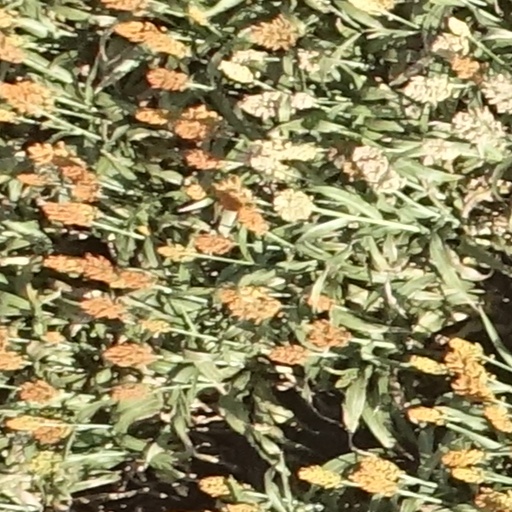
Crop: sorghum